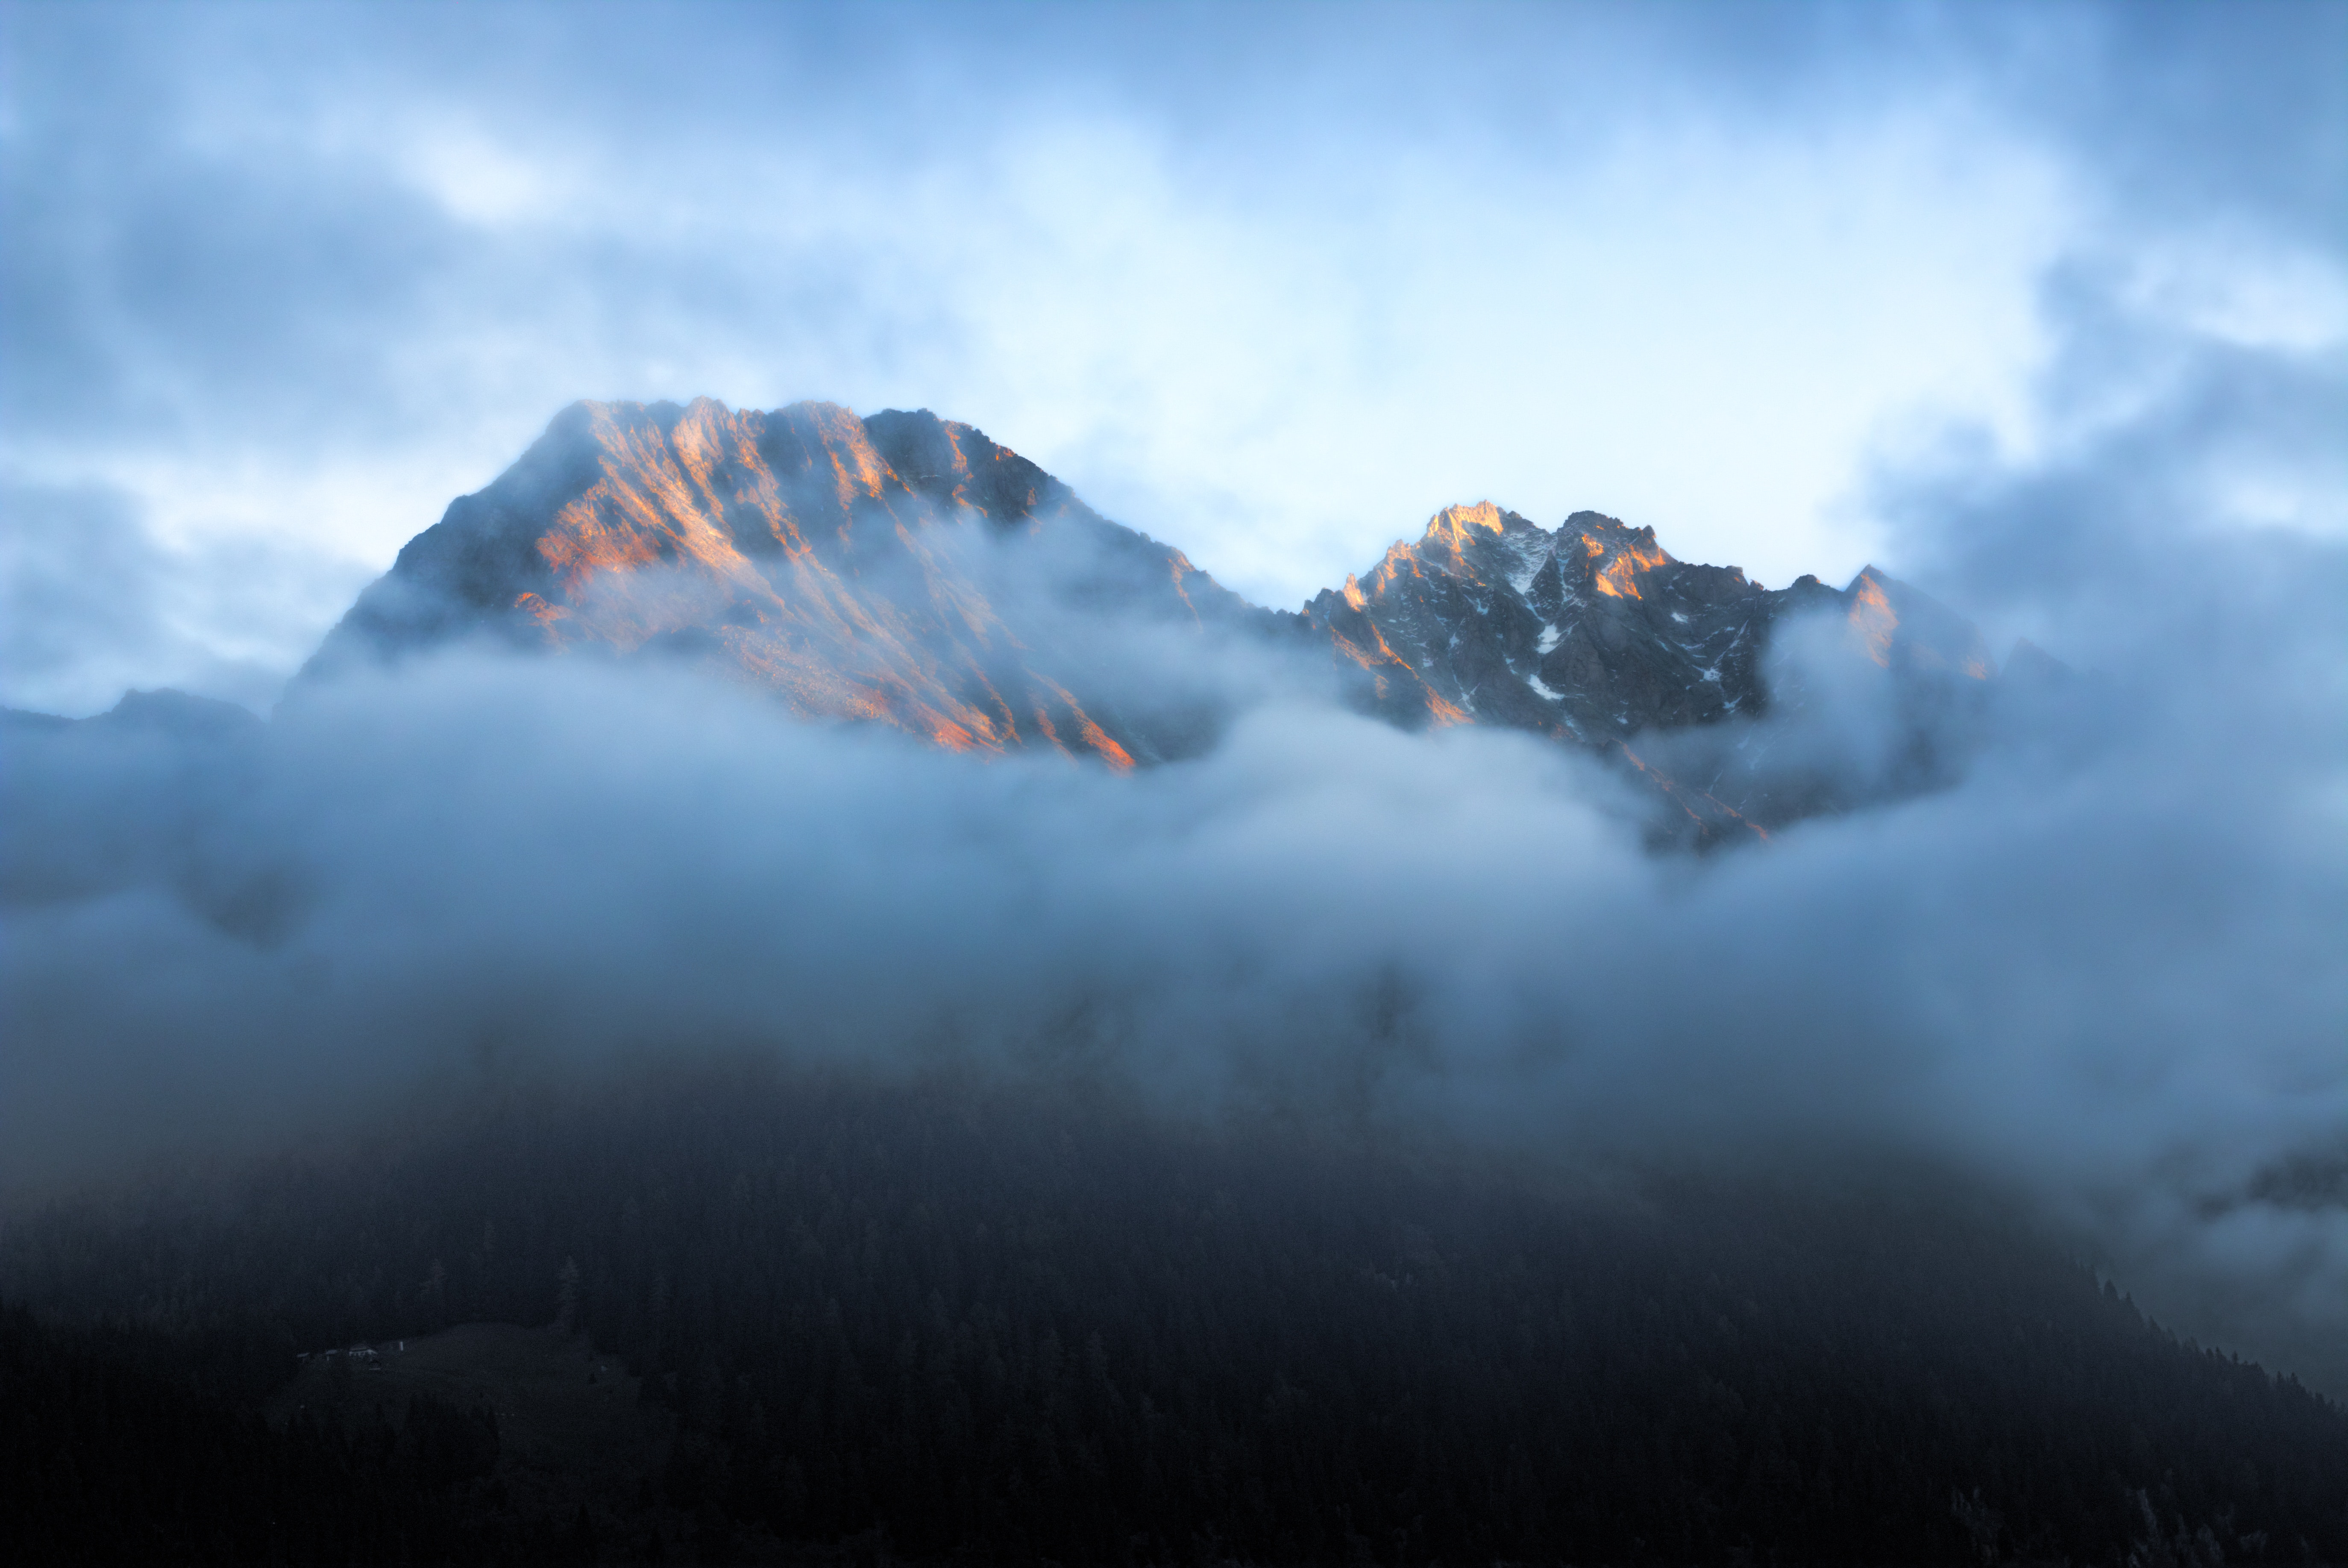
sky, cloud, mountainous landforms, mountain, mountain range, geological phenomenon, atmosphere, dawn, morning, types of volcanic eruptions, ridge, volcanic landform, mist, highland, meteorological phenomenon, fell, mount scenery, summit, shield volcano, evening, fog, cumulus, landscape, volcano, hill, tree